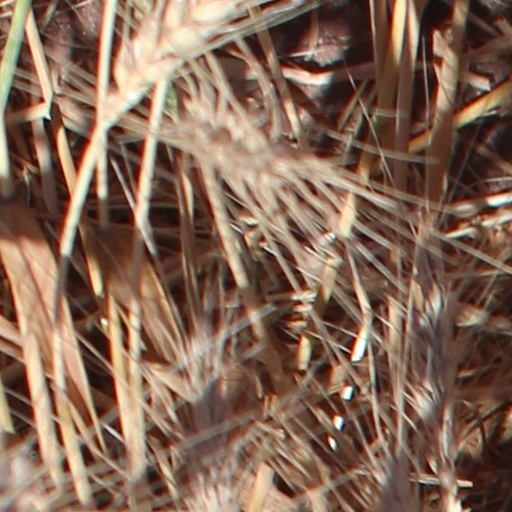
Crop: wheat